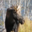
Label: deer